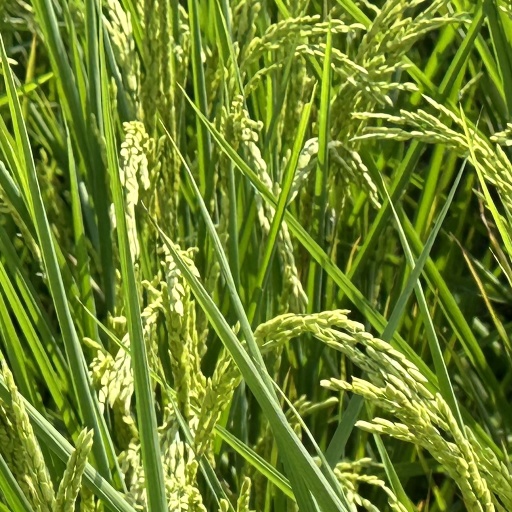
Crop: rice